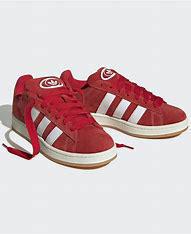
Brand: Adidas
Model: Campus 00S